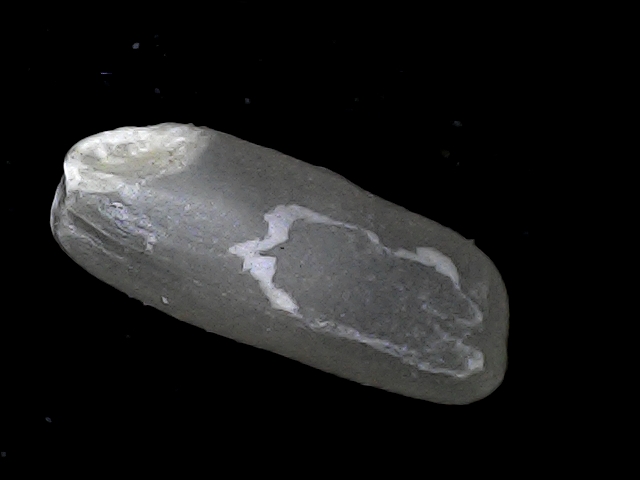
Rice variety: BD79